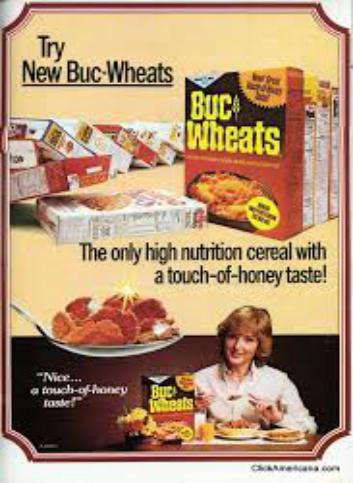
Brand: Buc Wheats
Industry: Food